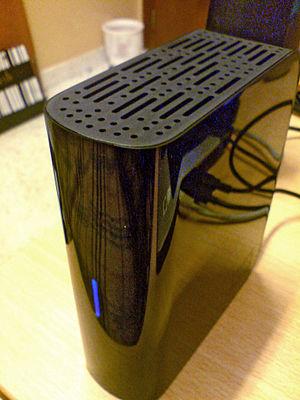
Le terme Western Digital My Book désigne un ensemble de lignes de disques durs externes fabriqué par Western Digital. En 2010, elle comprend neuf lignes : Essential Edition, Home Edition, Office Edition, Mirror Edition, Studio Edition, Premium Edition, Elite Edition, Pro Edition et World Edition.